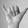
ASL letter: Y